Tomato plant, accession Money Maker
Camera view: vertical (180 deg); turntable rotation: 210 degrees
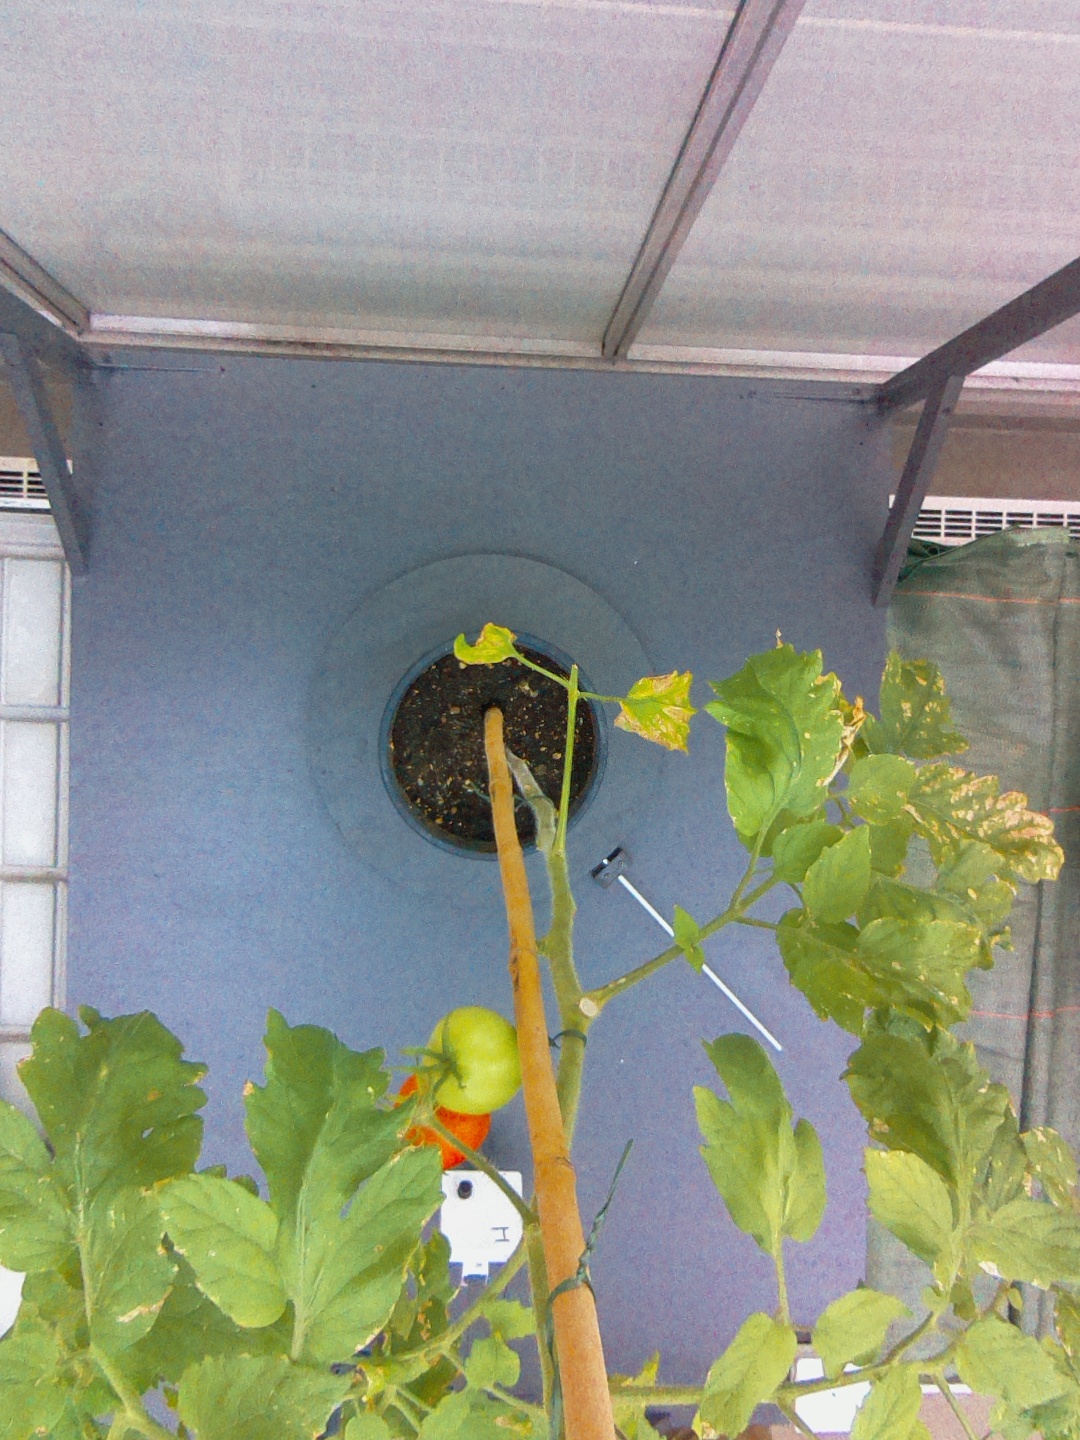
BBCH growth stage 82: 20%-30% of fruits show typical fully ripe color